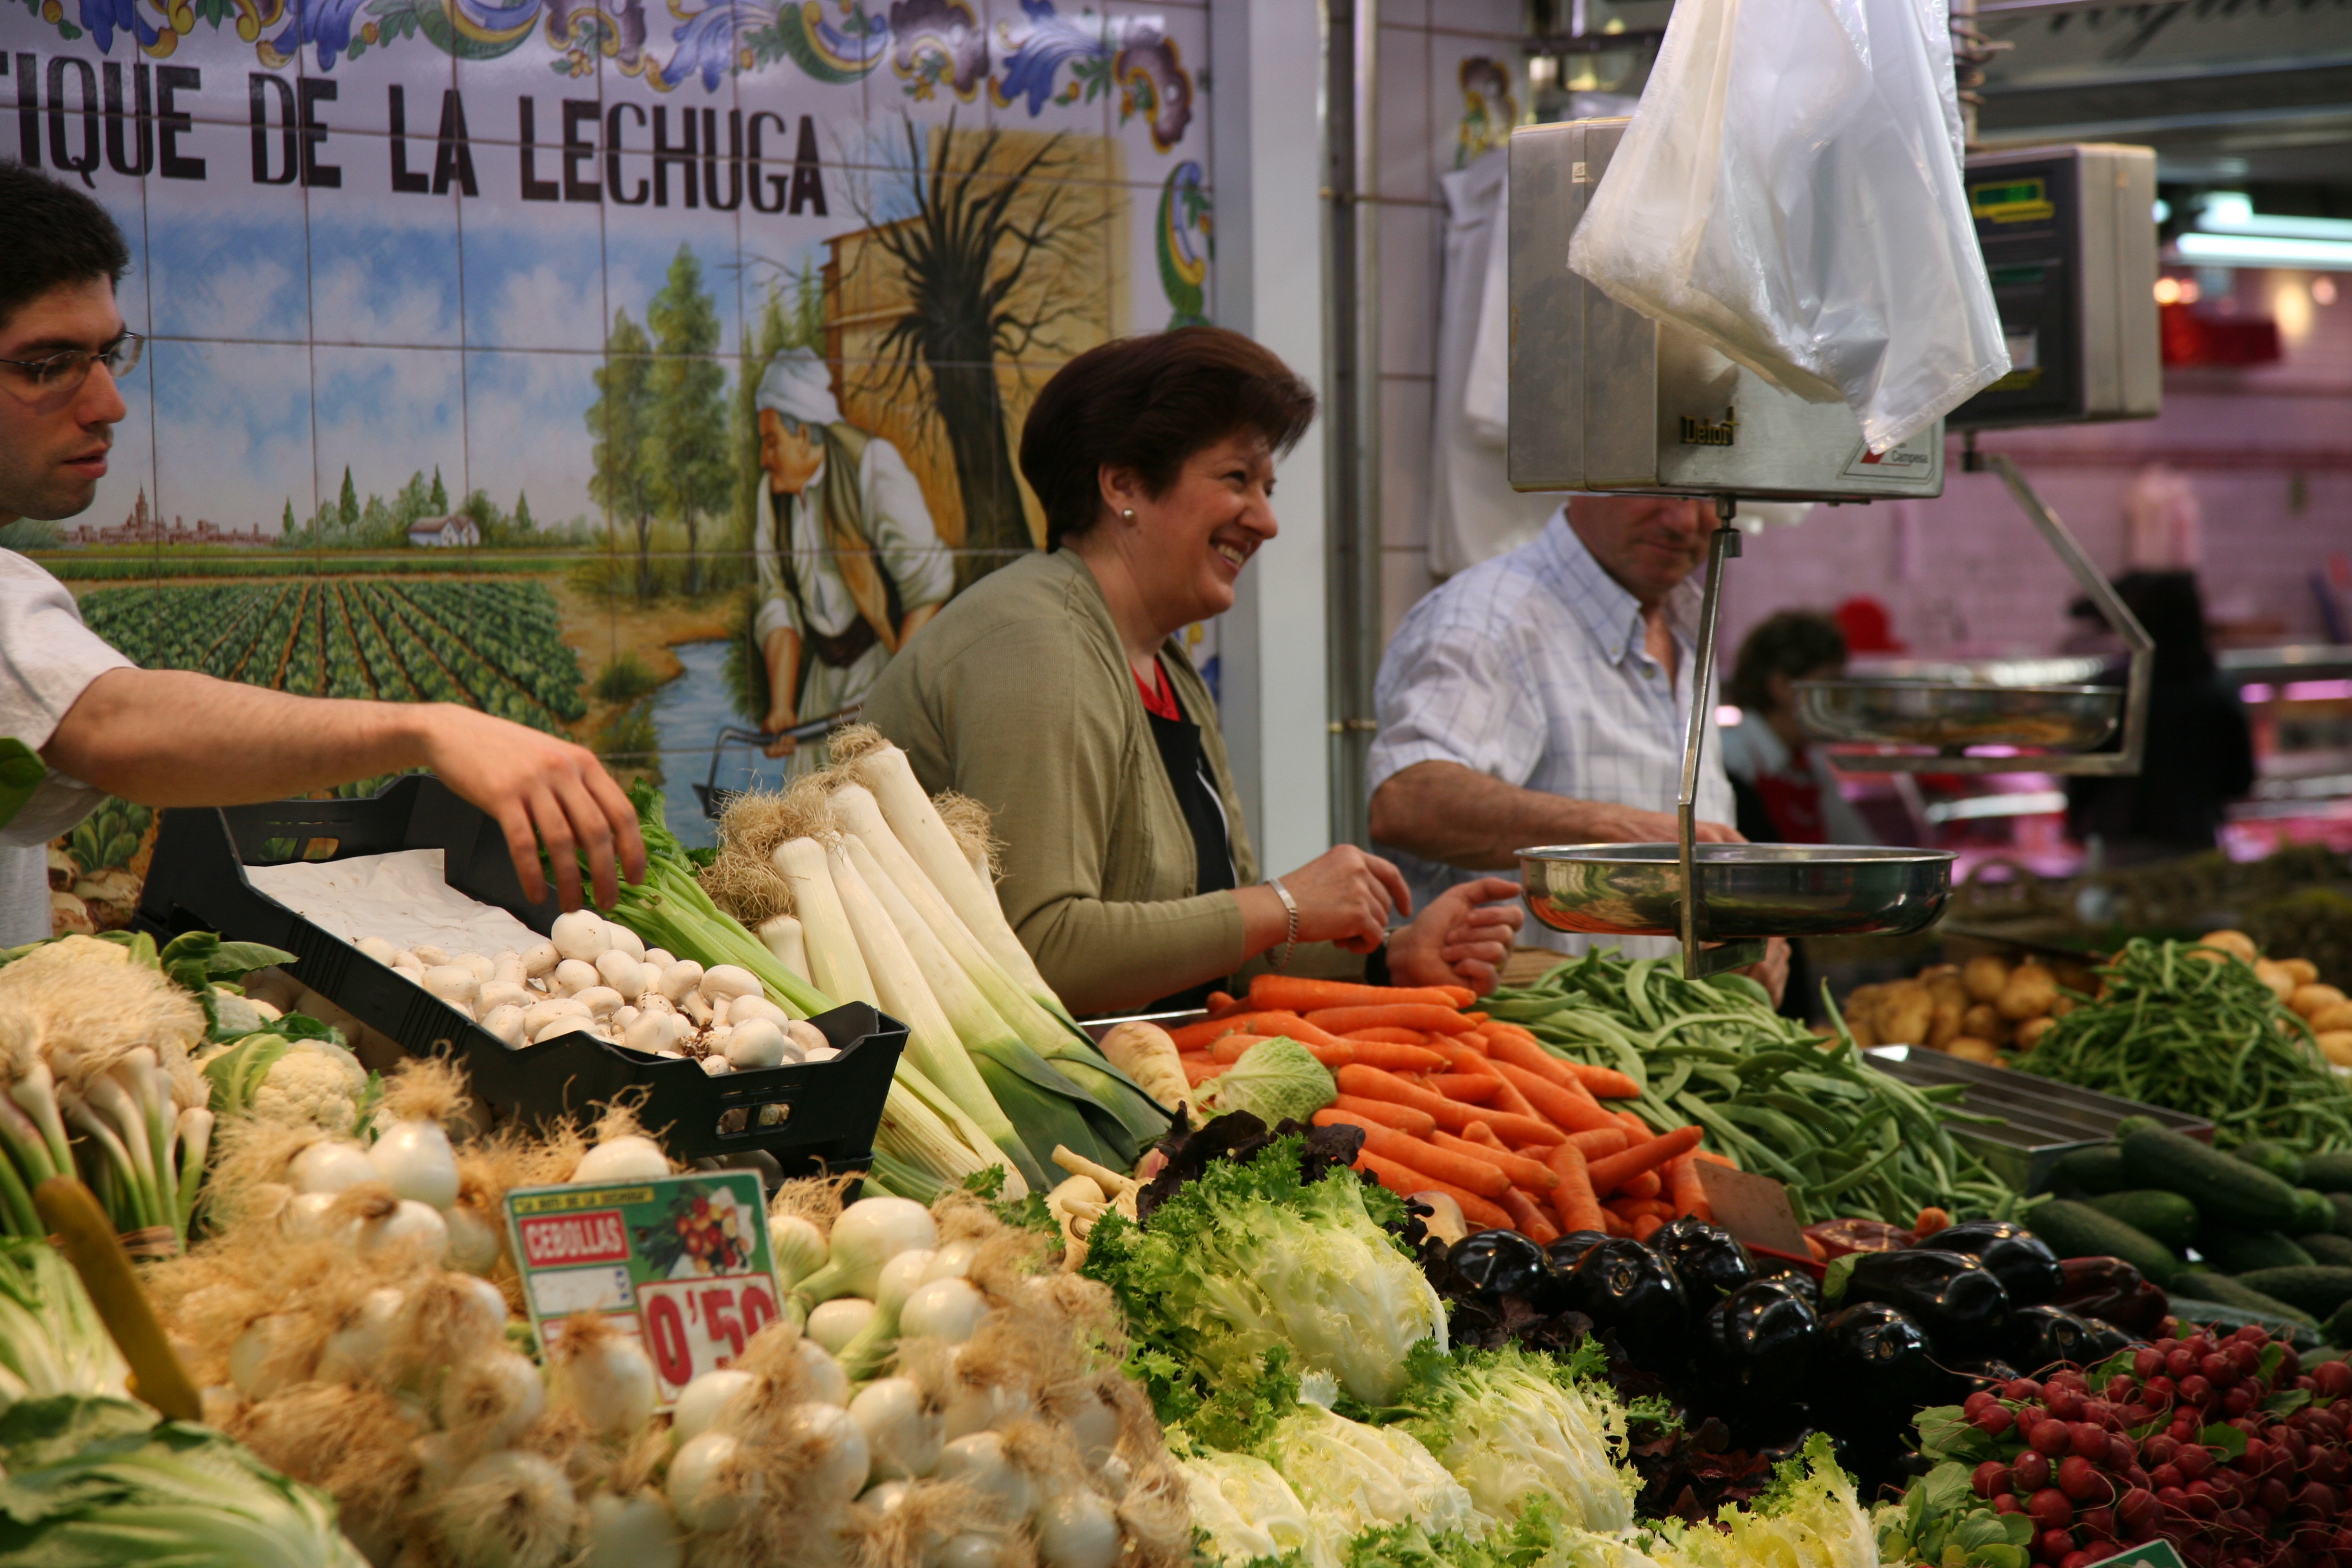
flower, city, food, vendor, produce, vegetable, market, marketplace, public space, markt, spain, espagne, mercado, march, espaa, valencia, lgume, espanha, grocery store, floristry, spanien, retail, spagna, spanje, espanya, valence, vegetal, hortalizas, maraicher, local food, sense, human settlement, greengrocer